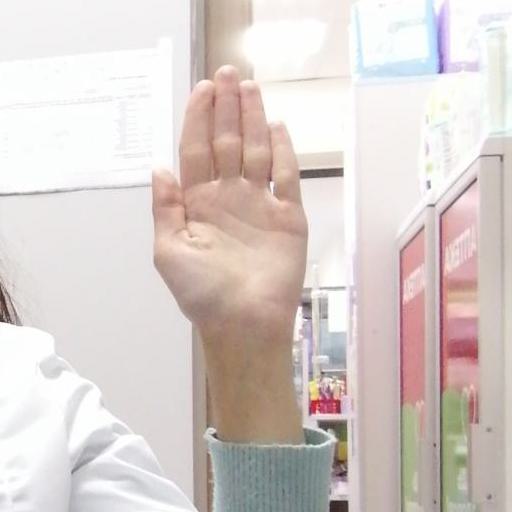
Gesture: stop